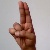
The image shows a hand gesture representing the letter 'U' in Indian Sign Language.